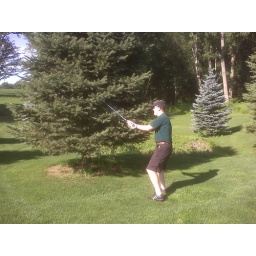
Jeff hitting the golf ball in the tree